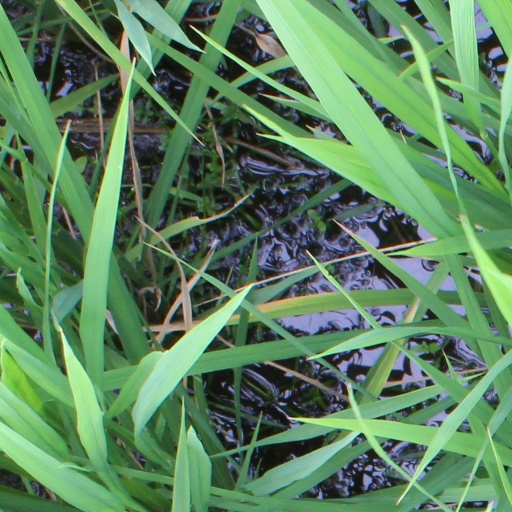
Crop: rice